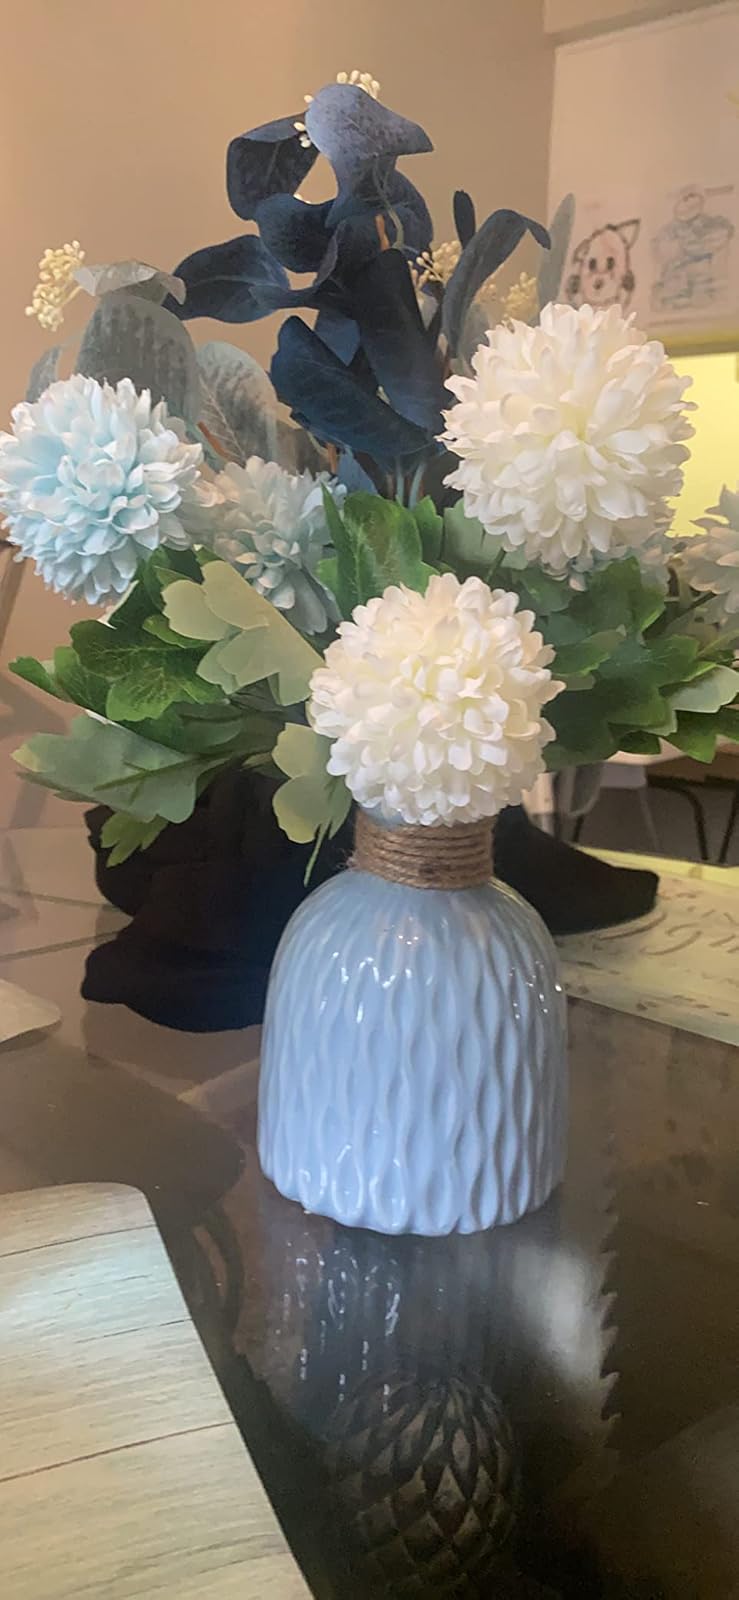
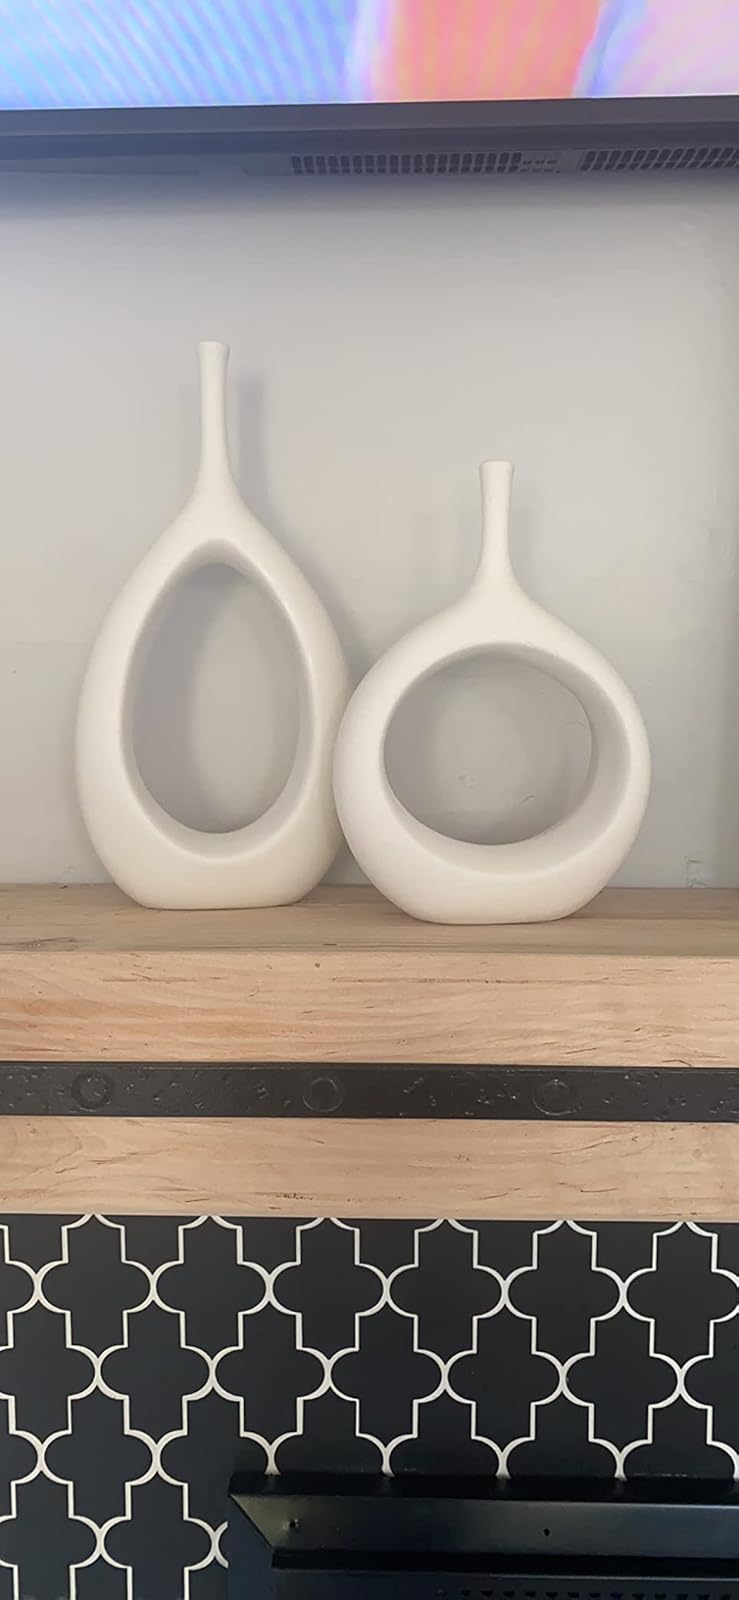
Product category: vase
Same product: no